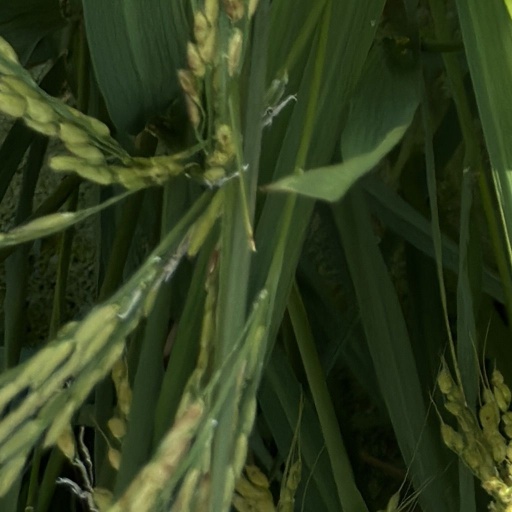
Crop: rice